Zhmerynka

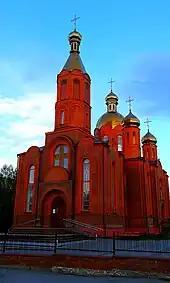
St. Oleksandr Nevs'ky Orthodox Cathedral

There is the newly built St. Oleksandr Nevs'ky Orthodox Cathedral, which was made of the red bricks in 2005, in a central part of the city of Zhmerynka.